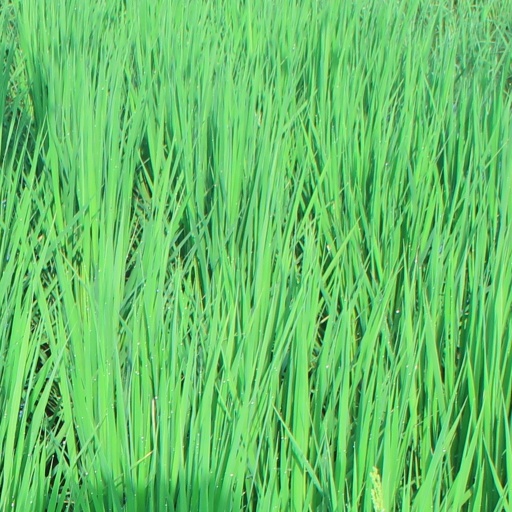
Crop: rice